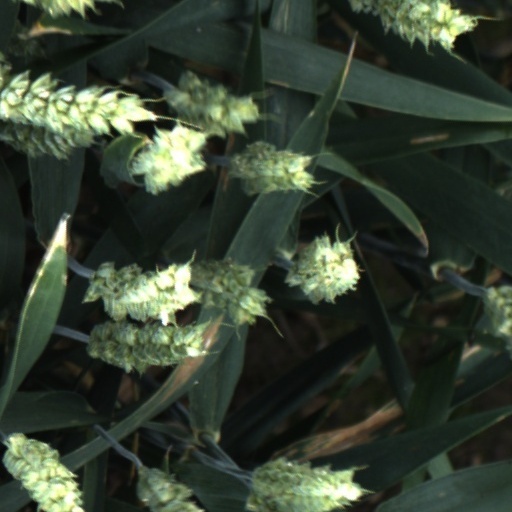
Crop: wheat